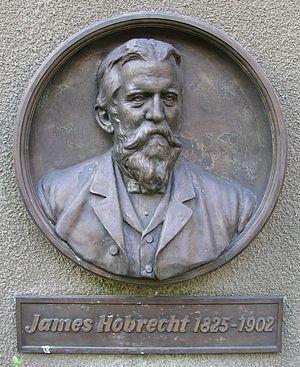
James Friedrich Ludolf Hobrecht est un urbaniste prussien, maître d’œuvre du premier grand schéma d'aménagement de Berlin, le Plan Hobrecht de 1862. En tant que conseiller municipal, il lança en 1885 les travaux d'assainissement par égouts, améliorant définitivement les conditions sanitaires de la ville.